Niagara Falls Underground Railroad Heritage Center

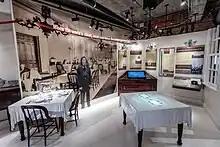
Exhibit about the Cataract House hotel, a stop on the Underground Railroad

Described as an experiential museum, the museum includes such exhibits as "One More River to Cross" featuring the history of the Underground Railroad in Niagara Falls, the role played by the location and geography of Niagara Falls, and the actions of residents particularly African-American residents. Other exhibits include a recreation of the Cataract House, a Niagara Falls hotel that employed an entirely African-American wait staff, who helped numbers of enslaved people to freedom in Canada and a recreation of the International Suspension Bridge, built in 1848, and rebuilt in 1855 to incorporate rail traffic, where Harriet Tubman and other freedom seekers crossed into Canada.